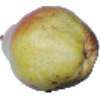
Label: pear_williams